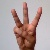
The image shows a hand gesture representing the letter 'W' in Indian Sign Language.